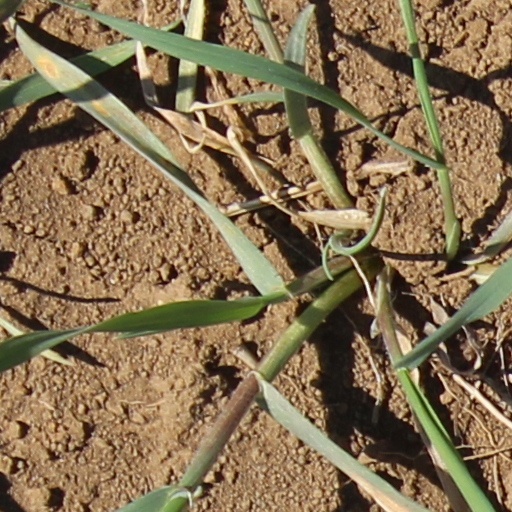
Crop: wheat